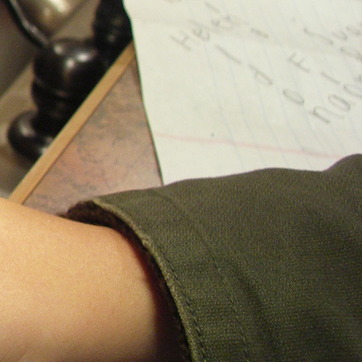
Material: paper